Vintage amateur radio

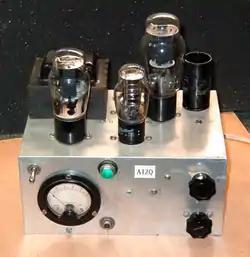
Vacuum tube transmitter

There is considerable interest in vintage military and commercial radio equipment among EU amateur radio operators, especially gear from British manufacturers such as Marconi, Racal, Eddystone, Pye, and a variety of Russian, German, Canadian, British RAF and British Army equipment, such as the well known Wireless Set No. 19.